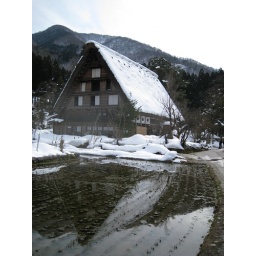
Traditional thatched house at Shirakawa-go village, Hida prefecture, in the mountains of central Honshu island, Japan.